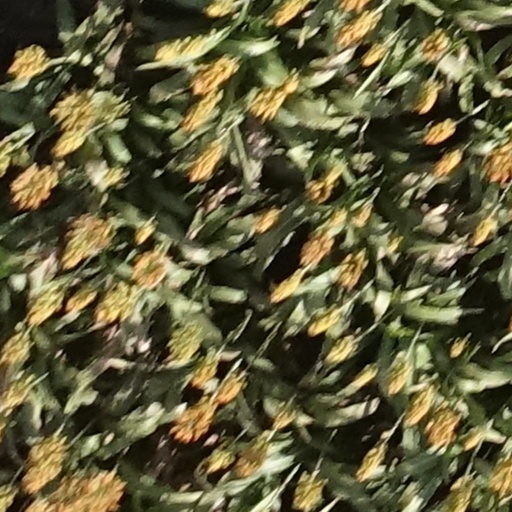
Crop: sorghum